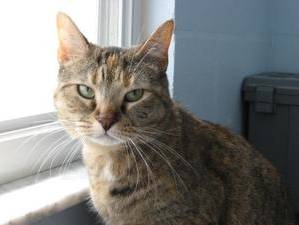
Label: cat